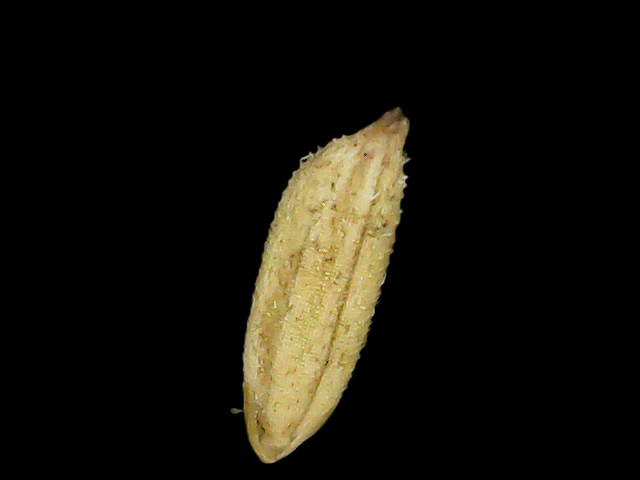
Rice variety: Binadhan23